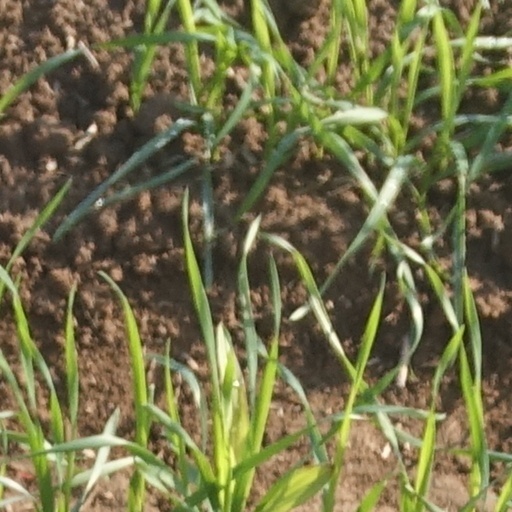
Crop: wheat